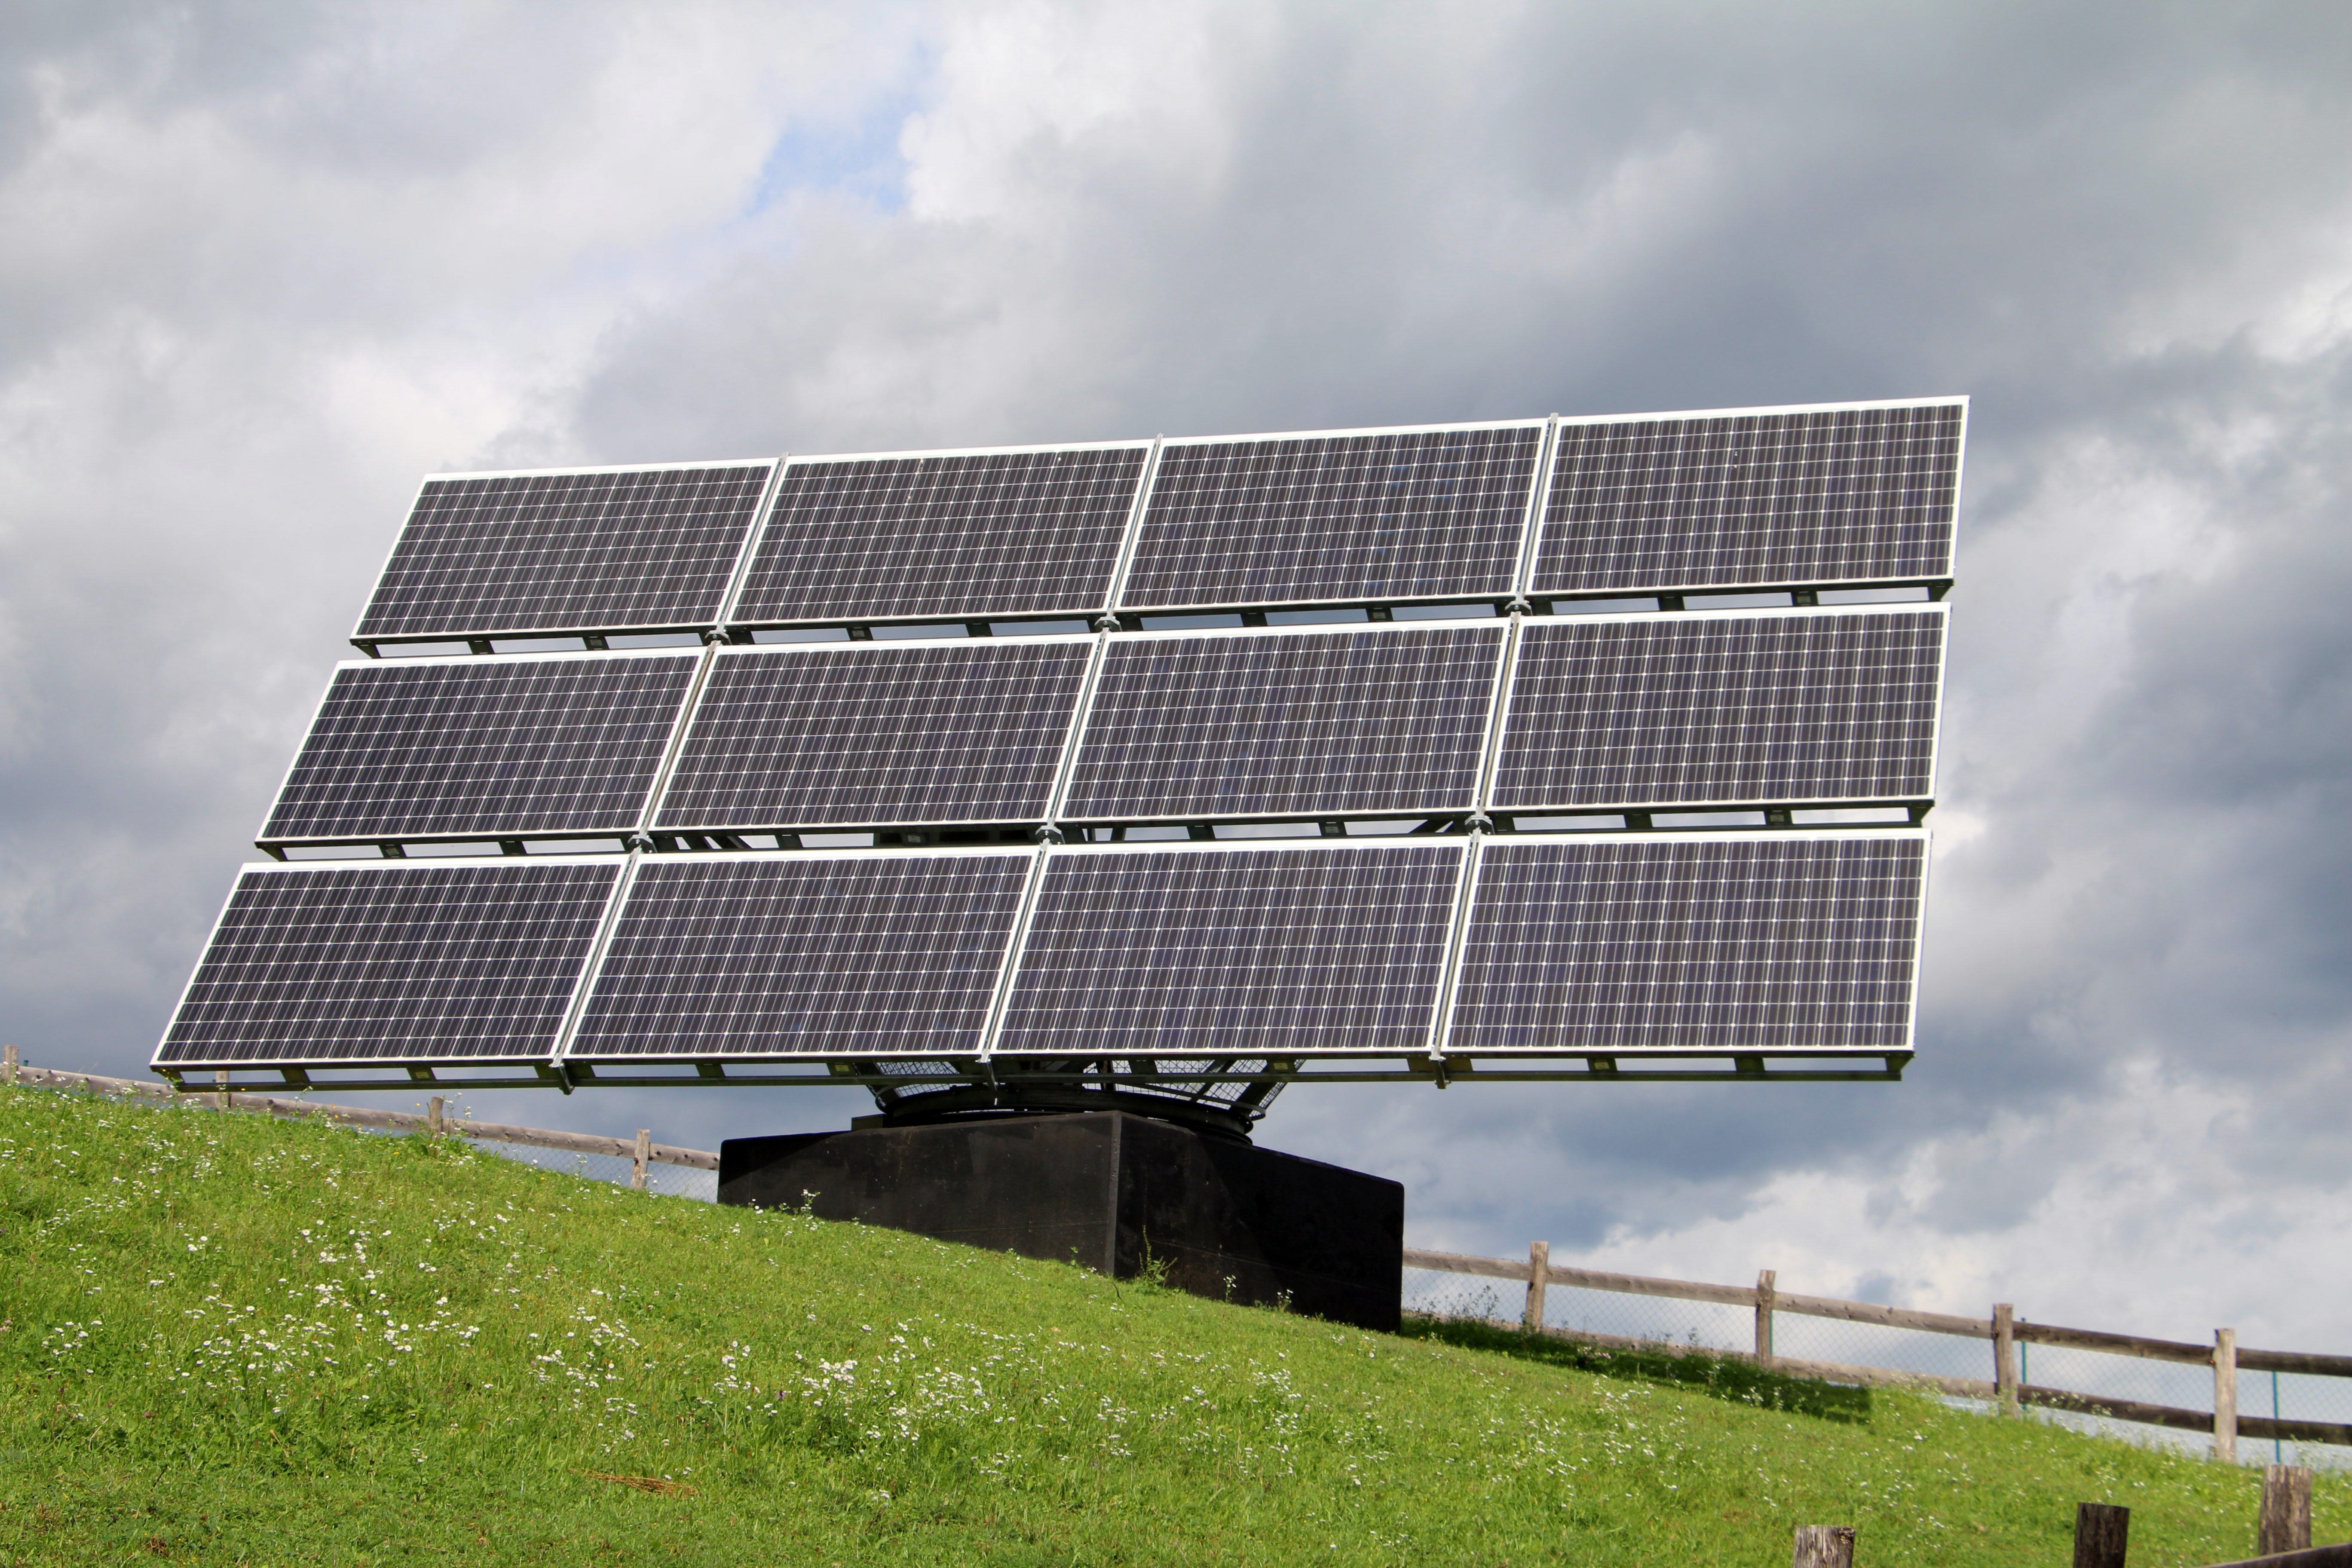
technology, energy, solar panel, current, solar power, solar energy, solar cells